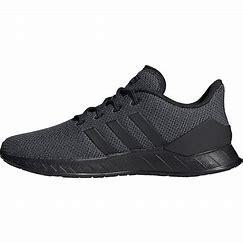
Brand: Adidas
Model: Questar Flow